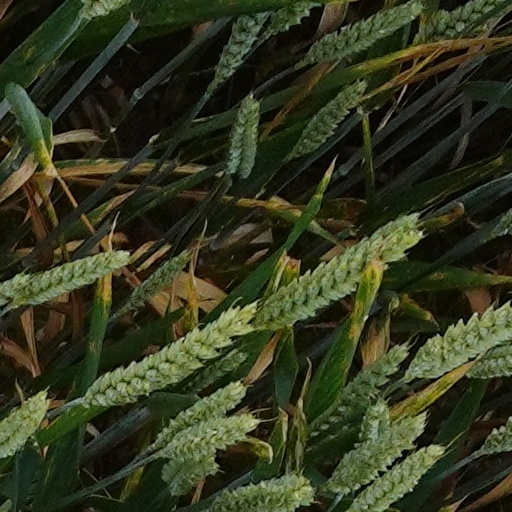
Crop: wheat